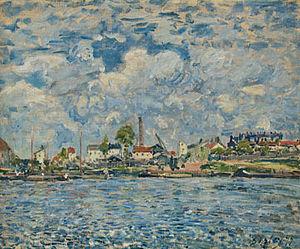
Alfred Sisley, La Seine au point du jour, 1877
Le musée d'art moderne André-Malraux est un musée des beaux-arts situé au Havre à l'entrée du port. Grâce à de nombreux dons, legs et achats de la ville, il possède la plus riche collection de peintures impressionnistes en province. Il est ainsi nommé en l'honneur de l'écrivain français André Malraux qui, alors ministre de la Culture, fit de ce musée un lieu d'avant-garde, le premier Musée-Maison de la culture, qu'il inaugura en 1961.
L’impressionnisme est un mouvement pictural né de l'association d'artistes de la seconde moitié du XIXᵉ siècle vivant en France. Fortement critiqué à ses débuts, ce mouvement se manifeste notamment de 1874 à 1886 par des expositions publiques à Paris, et marqua la rupture de l'art moderne avec la peinture académique, qui était très en vogue à l'époque.
Alfred Sisley, né le 30 octobre 1839 à Paris et mort le 29 janvier 1899 à Moret-sur-Loing, est un artiste peintre et graveur anglais, rattaché au mouvement impressionniste et vivant et travaillant en France.